Ina Eloise Young

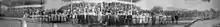
This photograph was taken in Trinidad, Colorado on Labor Day, 2 September 1907 prior to the final game of a three-game series between the Denver All Stars baseball team and the Trinidad baseball team.

1,500 people (~15% of the town) attended the final game. In the photograph to the right taken before the final game on Labor Day, it is likely by comparison to known photographs of her that Ina Eloise Young is sitting in the center of the front row, above the white dog, with her mother and father seated on her left. The presence of the horse whip that she always carried also suggests it is Ina in the photograph. Damon Runyon is possibly standing on the far left with the other dignitaries in the front-center of the photograph.